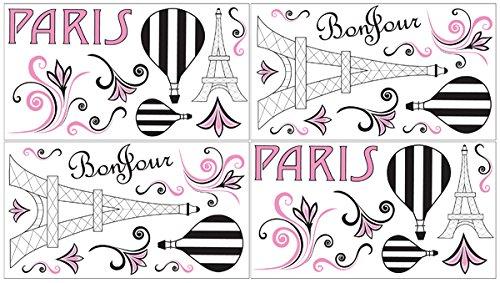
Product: Sweet Jojo Designs Pink, Black and White Paris French Eifell Tower Baby, Childrens and Kids Peel and Stick Wall Decal Stickers Art Nursery Decor - Set of 4 Sheets
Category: Baby Products | Nursery | Décor | Wall Décor | Stickers
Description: This design has matching accessories such as hampers, lamp shades, window treatments and wall decor coordinating sheets, border, wall decals, shower curtains, mobiles, changing pads and pillows cases.
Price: $25.87